Van Oord

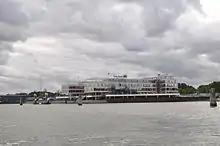
Van Oord head office in Rotterdam

The company was founded by Govert van Oord in 1868. In 1990 it acquired "Aannemers Combinatie Zinkwerken" ('ACZ') and in 2003 it acquired Ballast HAM Dredging (formed from the merger of Ballast Nedam's dredging division with "Hollandse Aanneming Maatschappij" ('HAM') two years earlier). King Willem-Alexander of the Netherlands awarded Van Oord the right to use the designation ""Koninklijk"" (Royal) on 23 November 2018.